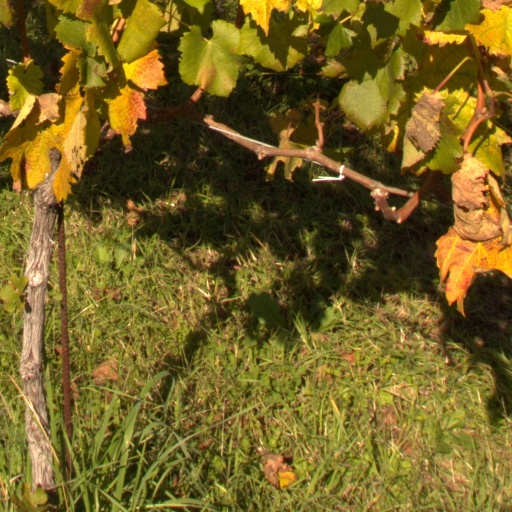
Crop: grape